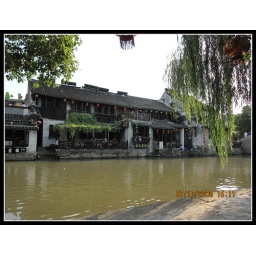
building beside river